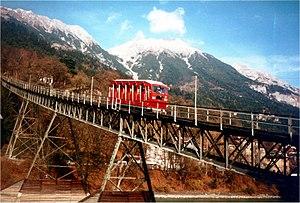
Le Hungerburgbahn est un funiculaire situé à Innsbruck en Autriche qui permet de relier le centre-ville au quartier de Hungerburg situé dans les hauteurs de la ville. Il fut inauguré en 2007 et remplace un ancien funiculaire sur une partie de son tracé. La ligne du Hungerburgbahn présente plusieurs particularités. D'une part, elle est composée d'un tronçon totalement plat, de deux tunnels et d'un pont à haubans au-dessus de l'Inn. D'autre part, l'architecture des gares, conçues par l'architecte irako-britannique Zaha Hadid, est résolument contemporaine.